HMS Audacity

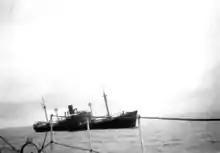
MV "Hannover" listing before her capture on 6 March 1940

"Hannover" was a 5,537 GRT cargo liner built by Bremer Vulkan Schiff- und Maschinenbau, Vegesack and launched on 29 March 1939. She was owned by Norddeutscher Lloyd and plied between Germany and the West Indies on the banana run. "Hannover"s port of registry was Bremen. When World War II began, "Hannover" sought refuge in Curaçao, Netherlands Antilles. In March 1940, "Hannover" attempted to return to Germany as a blockade runner. She was sighted between Hispaniola and Puerto Rico on the night of 7/8 March by the light cruiser and the Canadian destroyer . "Hannover" was ordered to stop, but ignored the order and tried to reach the neutral waters of the Dominican Republic. When "Dunedin" and "Assiniboine" intercepted "Hannover", Captain Wahnschaffe ordered the seacocks opened and the ship set on fire. A boarding party from "Dunedin" closed the sea cocks and "Hannover" was taken under tow. However, it took four days for the salvage crew to put out the fire. "Hannover" was then towed to Jamaica, arriving on 11 March. Acting Lieutenant A. W. Hughes of "Dunedin" was mentioned in despatches for his part in securing "Hannover". Damage was mainly confined to her electrical system.